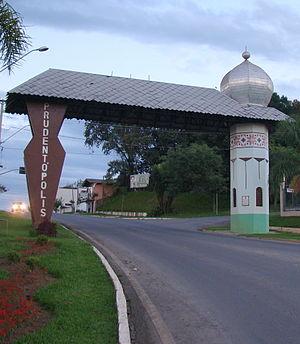
Prudentópolis est une ville brésilienne de l'État du Paraná. Sa population était estimée à 51,281 habitants en 2014.